Lovell-Webber House

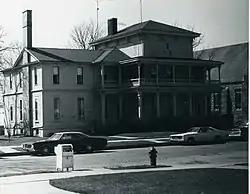
Lovell-Webber House, 1972

The Lovell-Webber House was a private house located at 111 East Main Street in Ionia, Michigan. It was listed on the National Register of Historic Places in 1974. It has been demolished.